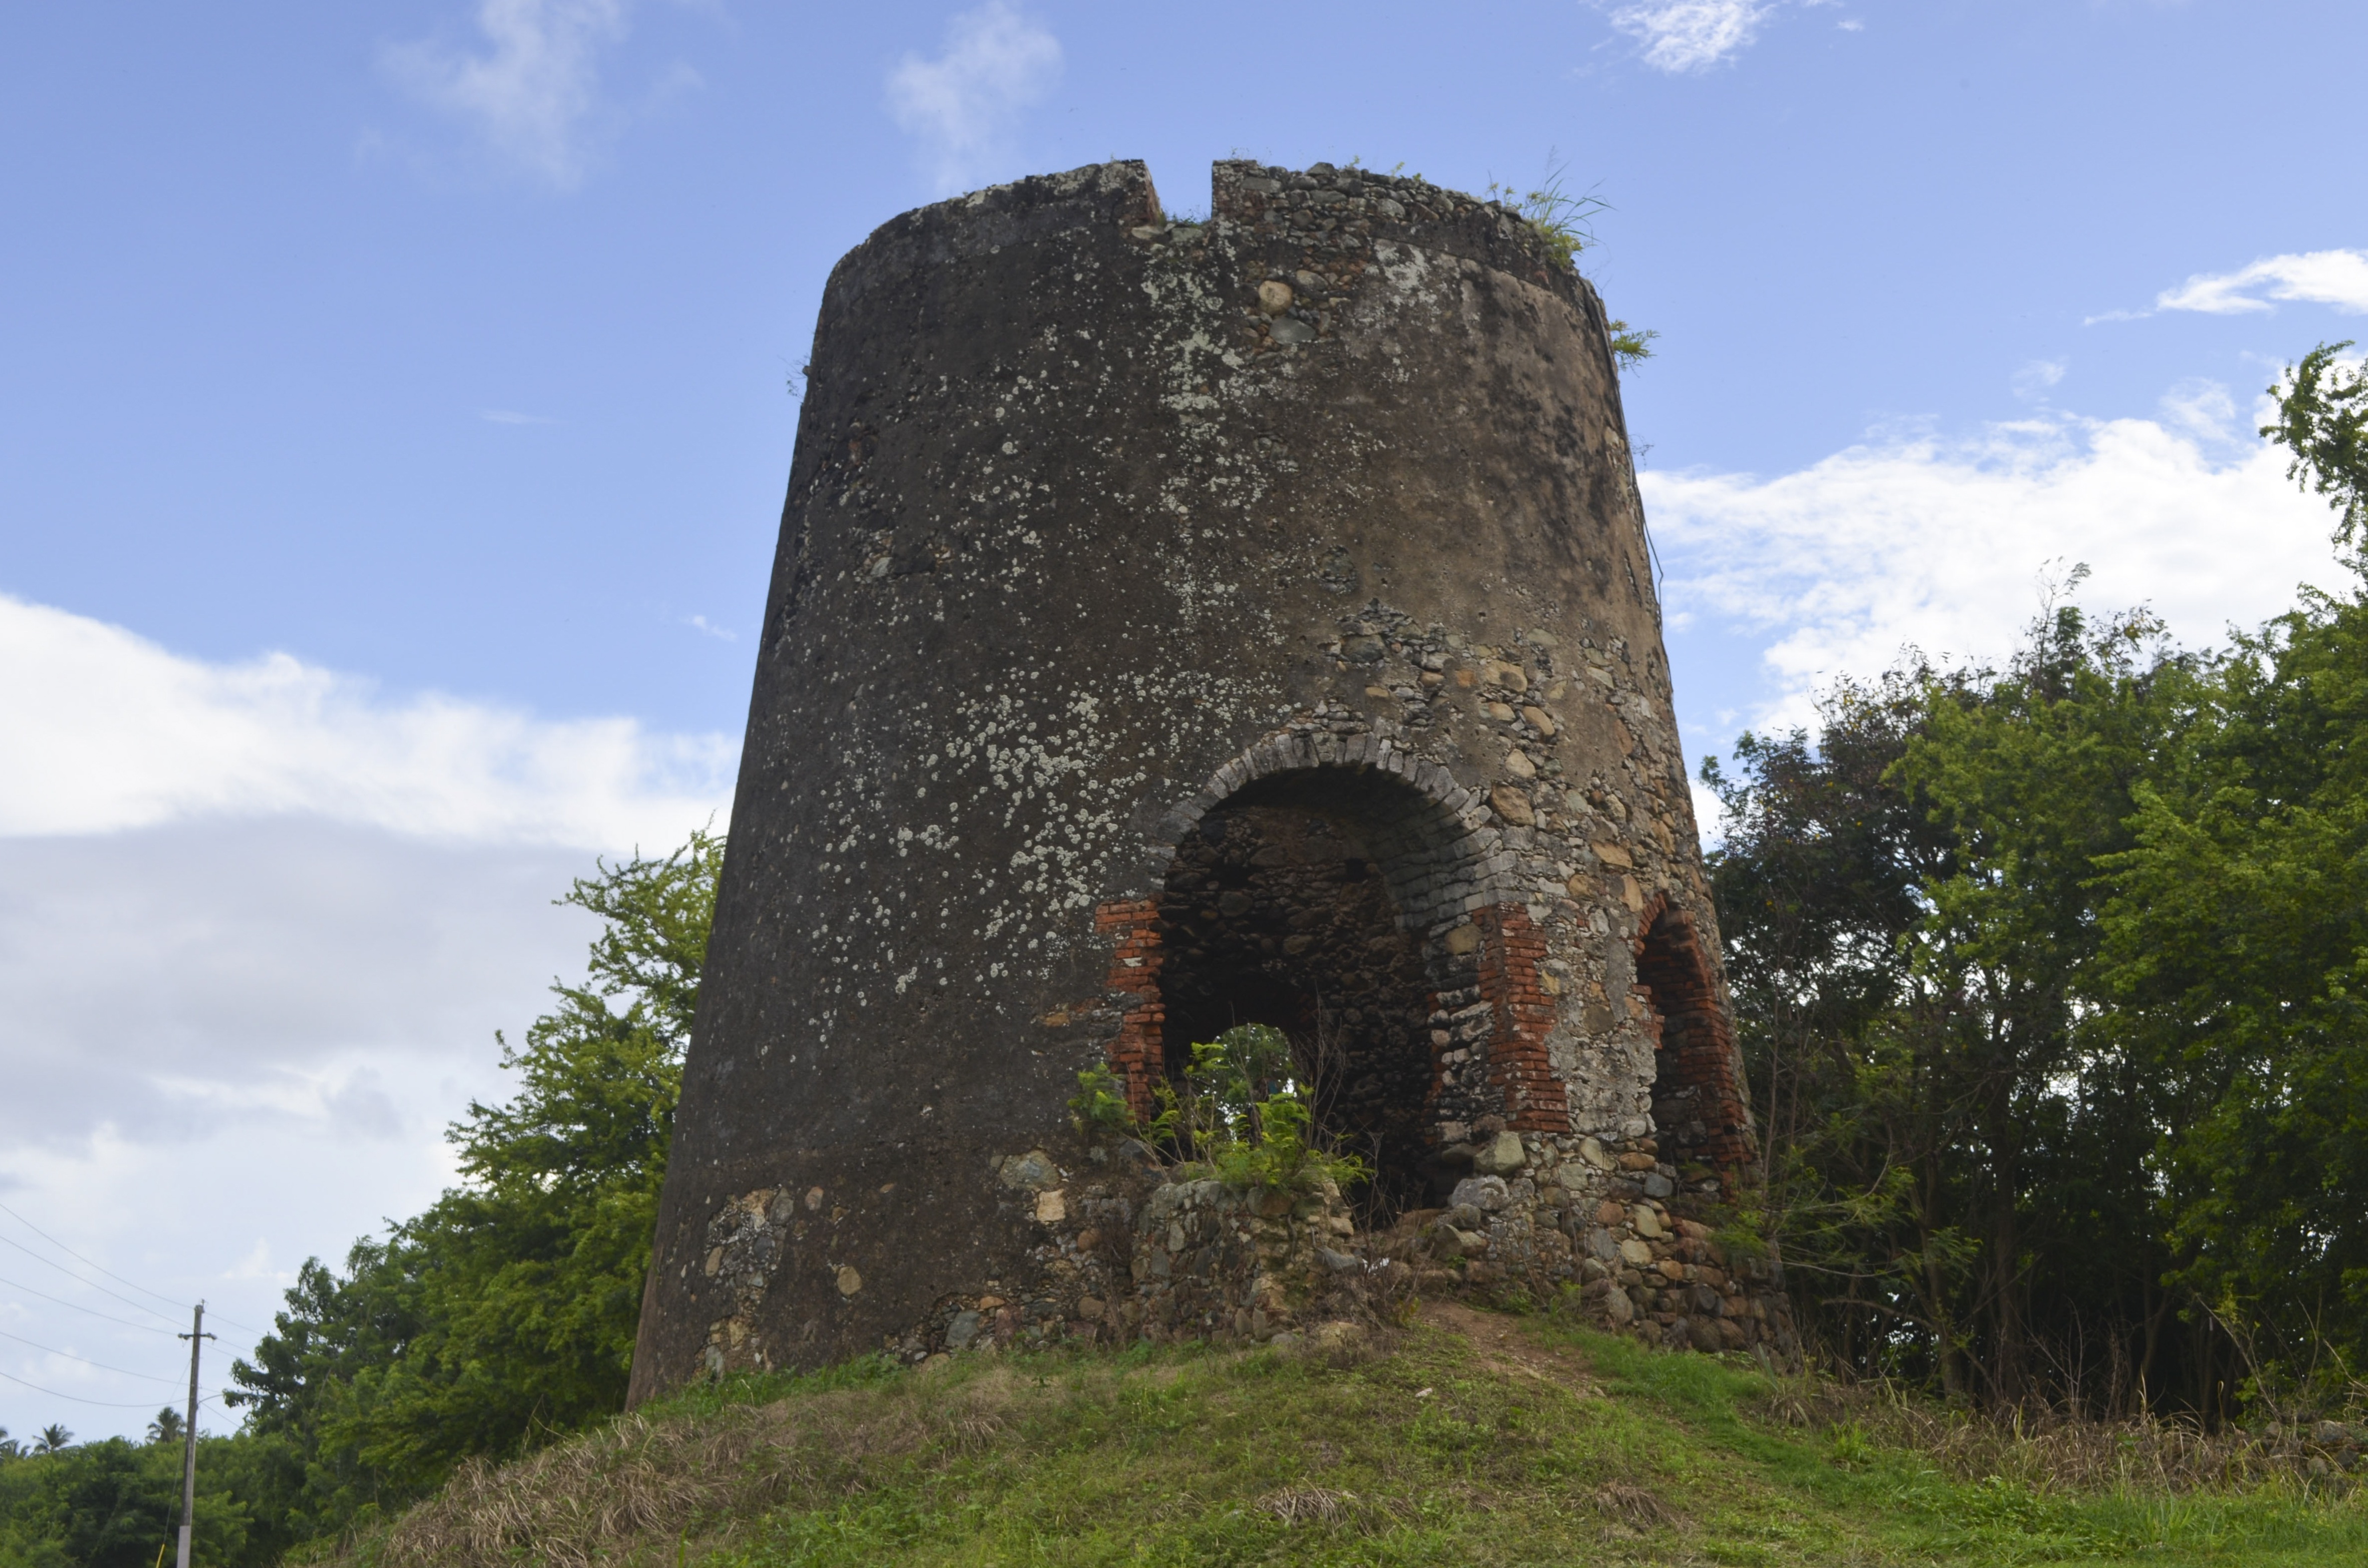
building, monument, castle, landmark, chapel, fortification, ruins, monolith, village brook, old structure